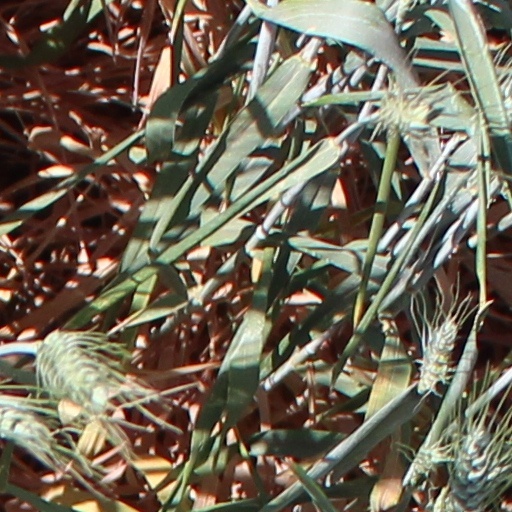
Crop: wheat